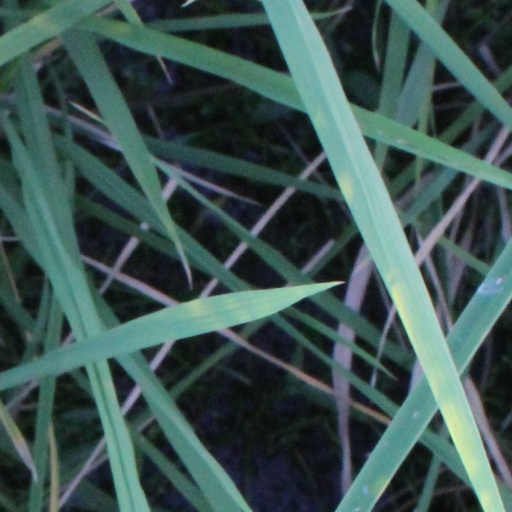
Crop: rice